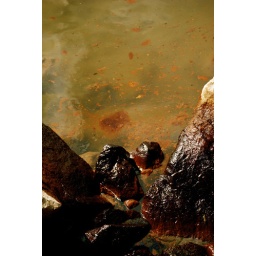
oil in water and on rocks in Grand Terre